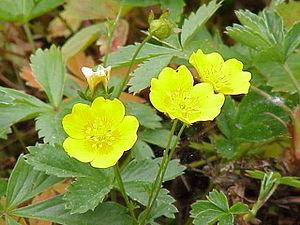
Le terme Agamospermie désigne la formation de graines sans processus sexuel. Il s'agit par conséquent d'une forme d'apomixie. Lorsqu'une pollinisation est nécessaire comme déclencheur, alors on parle de pseudogamie.